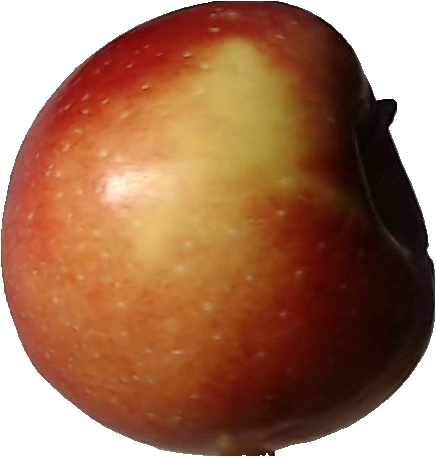
Label: apple_braeburn_1